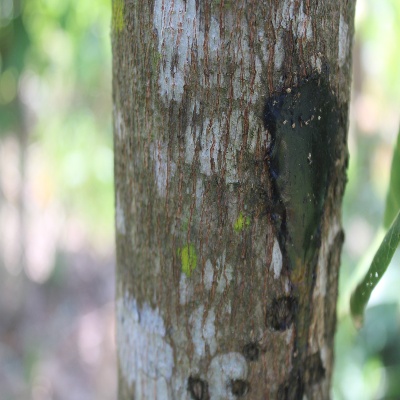
Crop: Cashew
Condition: gumosis